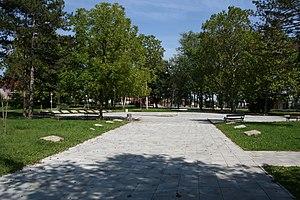
Le cimetière commémoratif de Krušik est un ensemble mémoriel situé à Valjevo, dans le district de Kolubara, en Serbie. Il est inscrit sur la liste des monuments culturels protégés de la République de Serbie.